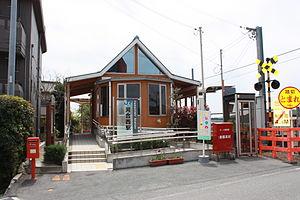
La gare de Kawainishi est une gare ferroviaire localisée dans la ville d'Ono, dans la préfecture de Hyōgo au Japon. La gare est exploitée par la compagnie JR West, sur la ligne Kakogawa.